Rancho Potrero y Rincón de San Pedro Regalado

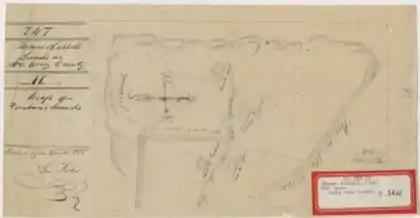
Thomas Russell's 1855 diseño

Rancho Potrero Y Rincon de San Pedro Regalado was one of the smallest Mexican land grants in Alta California. Unlike the huge ranchos comprising tens of thousands of acres, this one was only 500 "varas" by 600 "varas" (91.53 acres) of the pasture land ("potrero") originally belonging to Mission Santa Cruz.